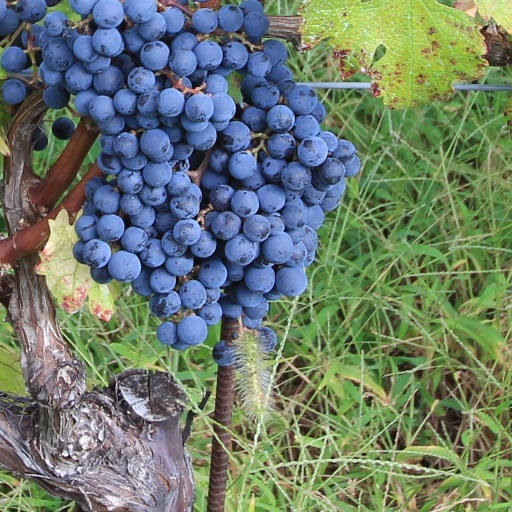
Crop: grape